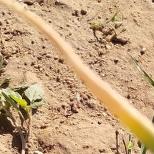
Crop: Onion
Condition: fusarium-d